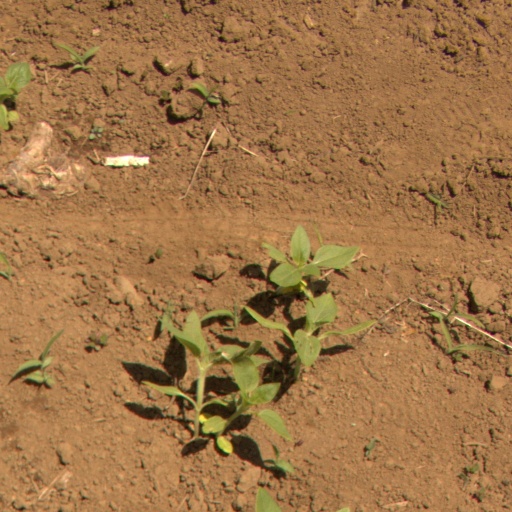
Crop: Jerusalem artichoke